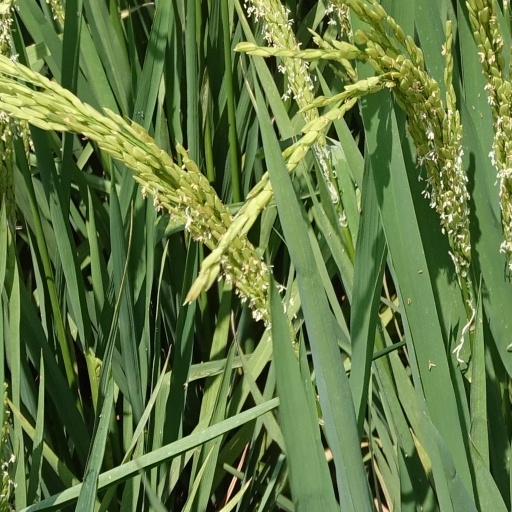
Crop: rice